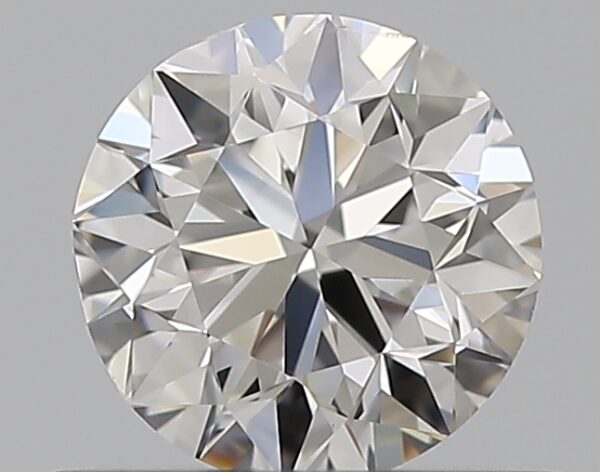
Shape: round
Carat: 0.5
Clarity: SI1
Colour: F
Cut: VG
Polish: VG
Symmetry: VG
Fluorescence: N
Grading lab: GIA
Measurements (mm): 4.92 x 4.98 x 3.2